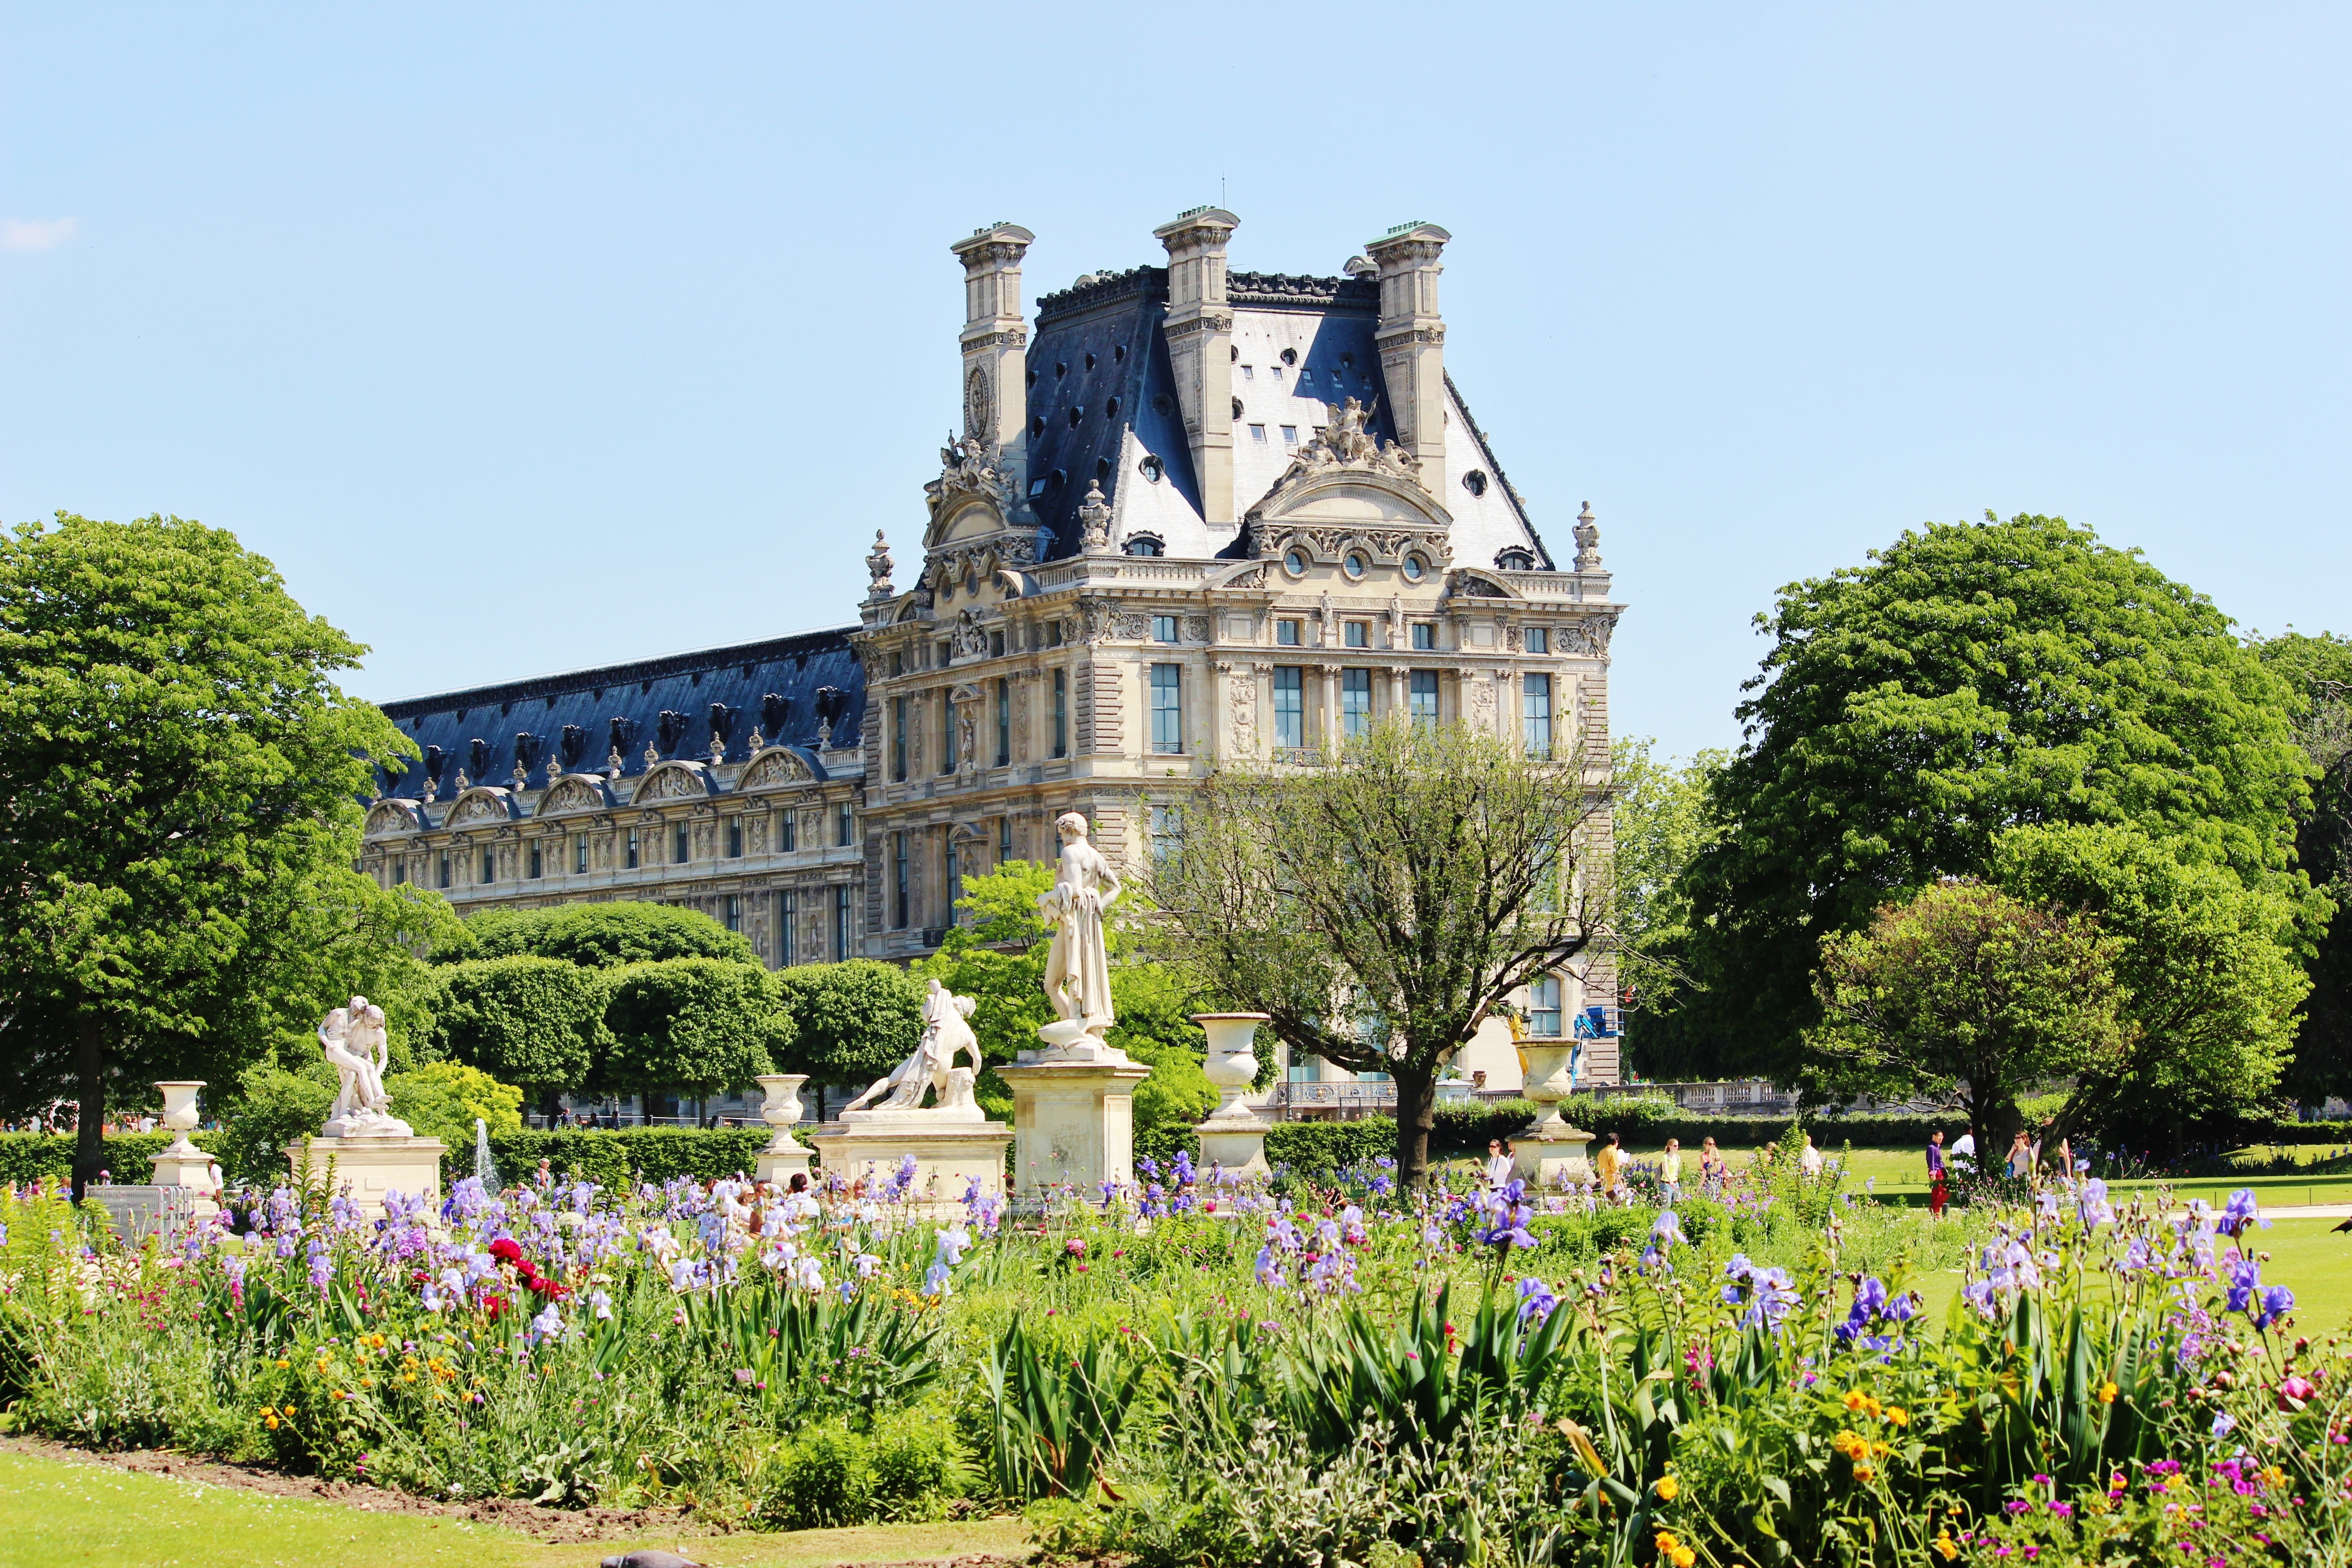
landscape, tree, nature, architecture, sky, flower, chateau, palace, paris, monument, summer, france, spring, park, landmark, garden, tourism, plants, sculpture, outside, estate, destinations, tours, stately home, palais royale